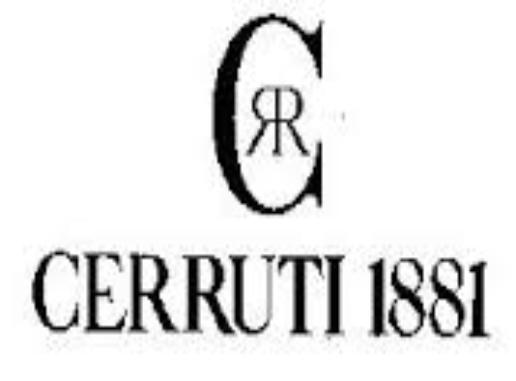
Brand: Cerruti 1881
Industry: Necessities